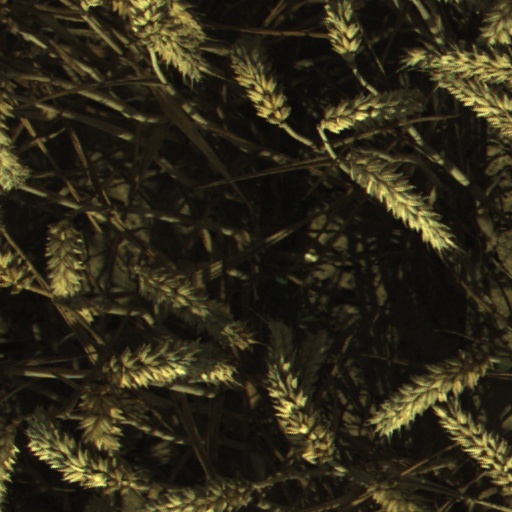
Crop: wheat